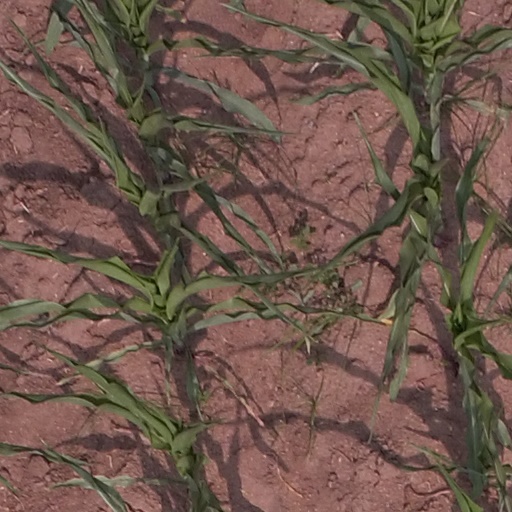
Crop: maize; corn